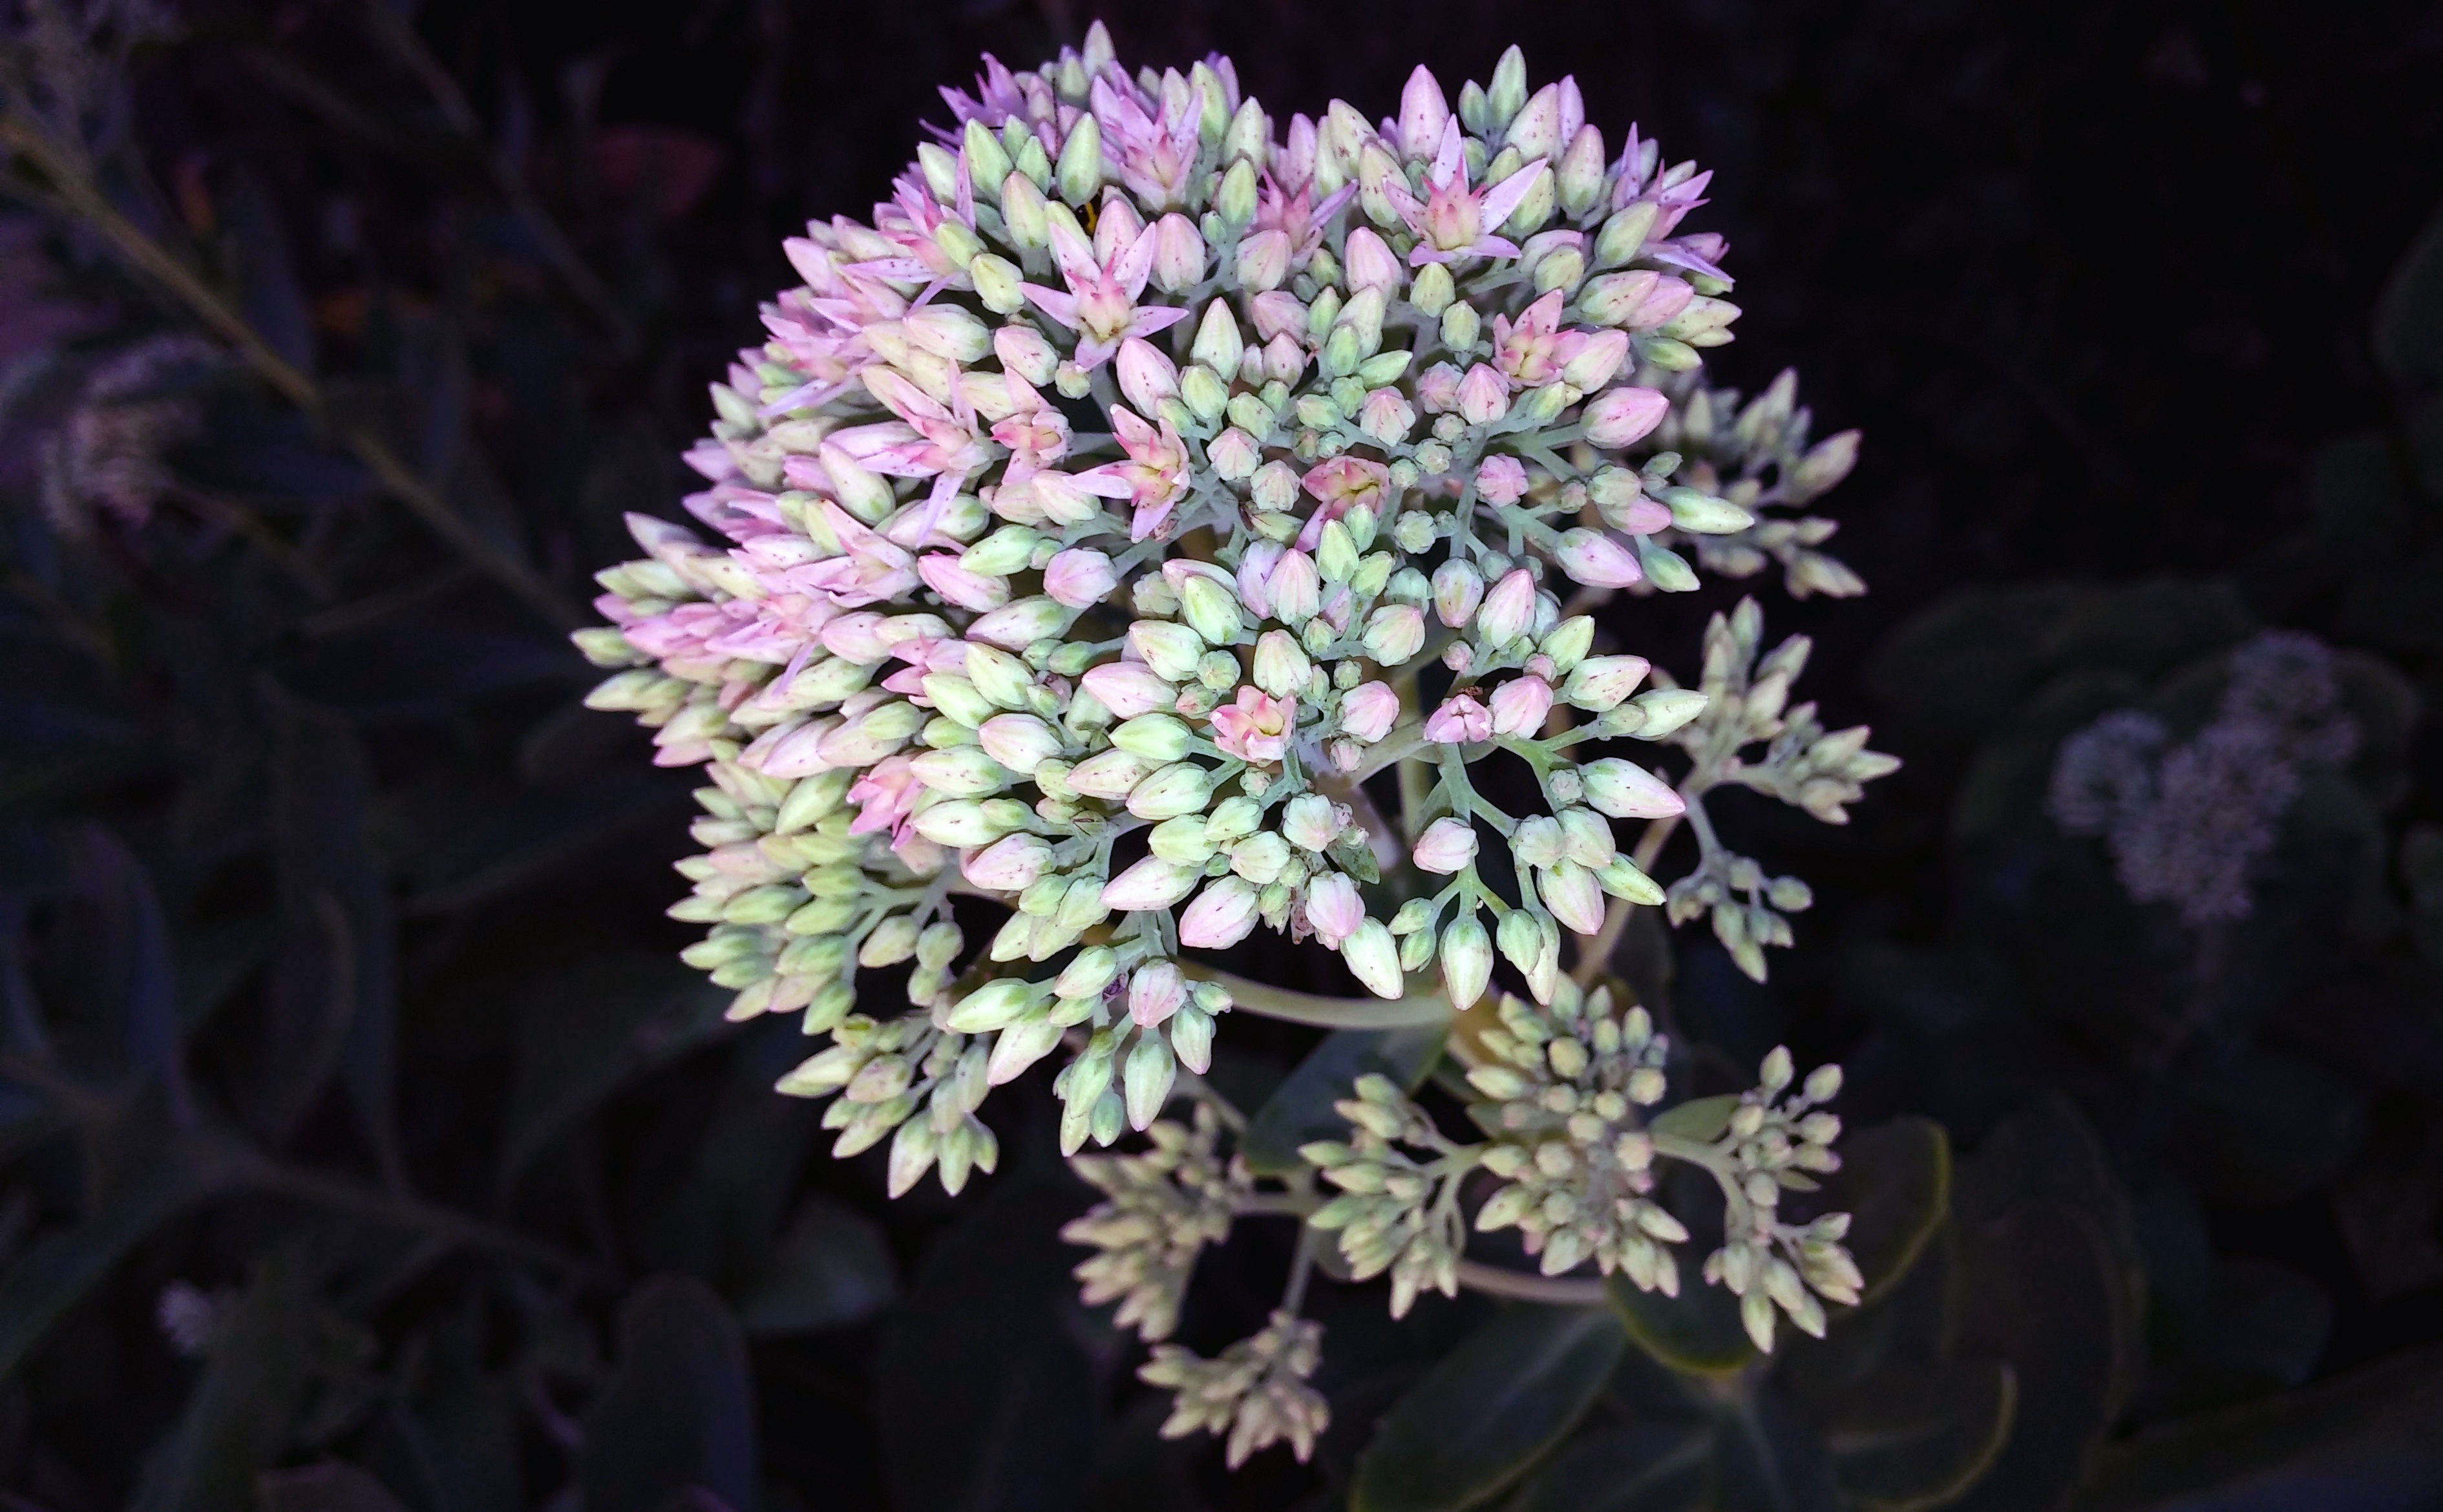
nature, blossom, plant, flower, bloom, environment, botany, blooming, succulent, garden, flora, perennial, botanical, ecology, outdoors, gardening, shrub, lilac, horticulture, herbaceous, floristry, flowering, stonecrop, sedum, crassulaceae, ground cover, flowering plant, indian chief, herbstfreude, autumn joy, hylotelephium spectabile, sedum spectabile, land plant